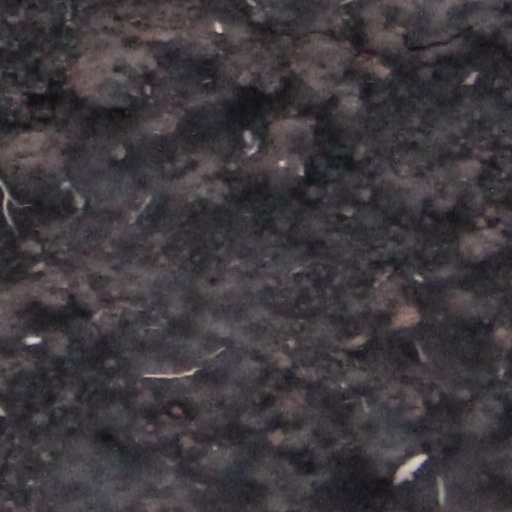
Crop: wheat